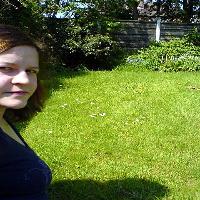
Weather: sun or clear